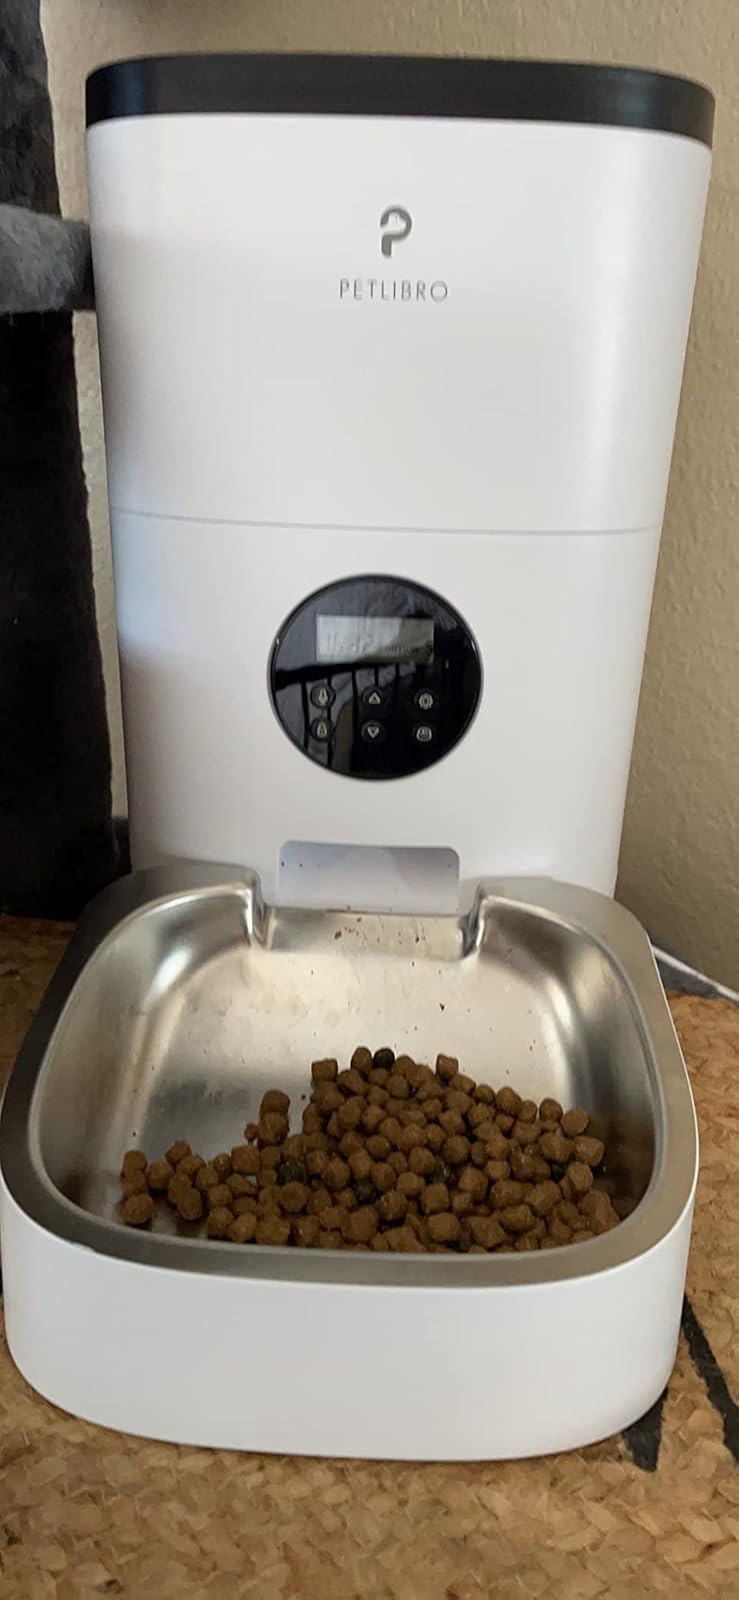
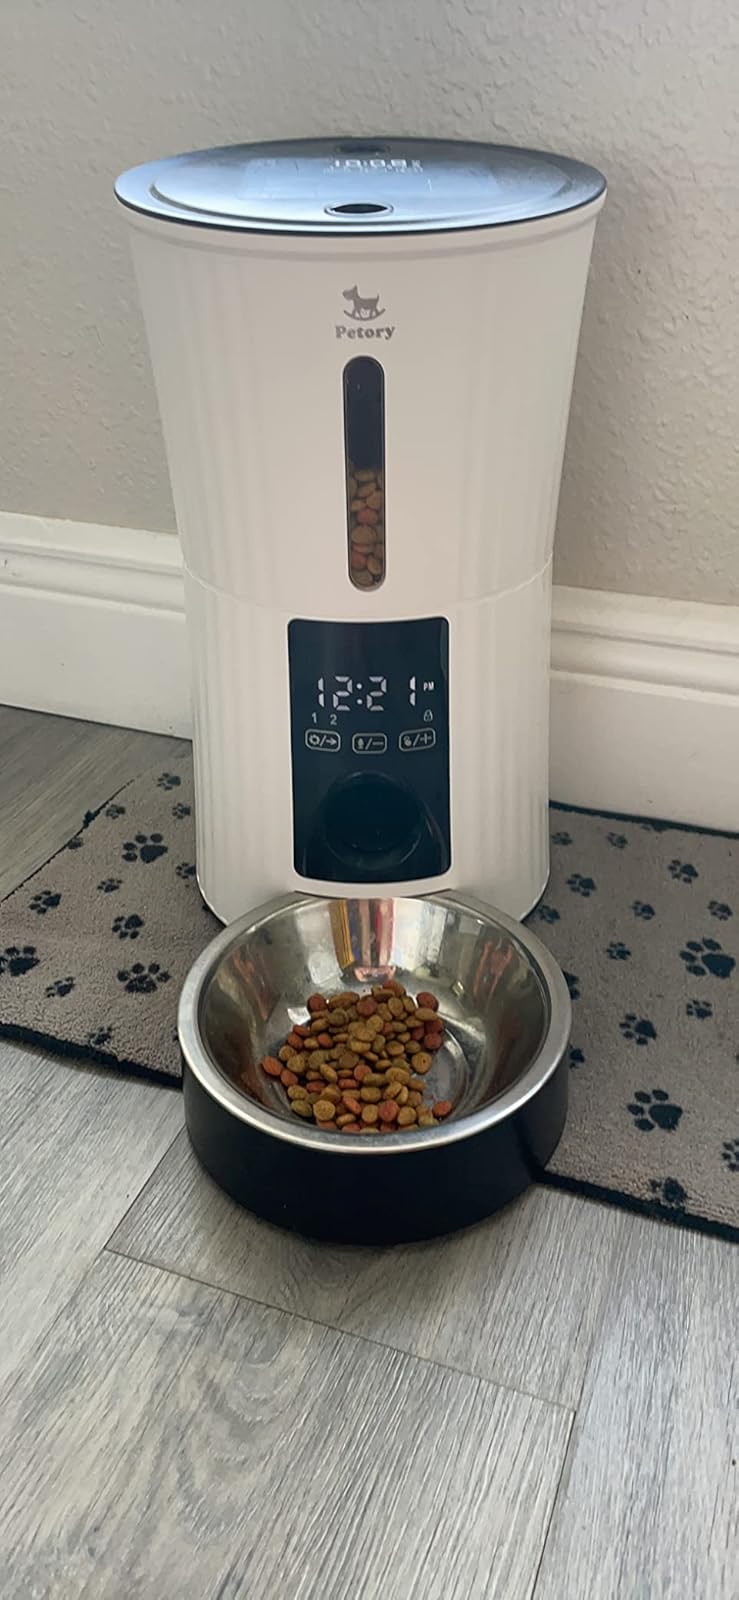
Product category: items_feeder
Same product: no